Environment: real
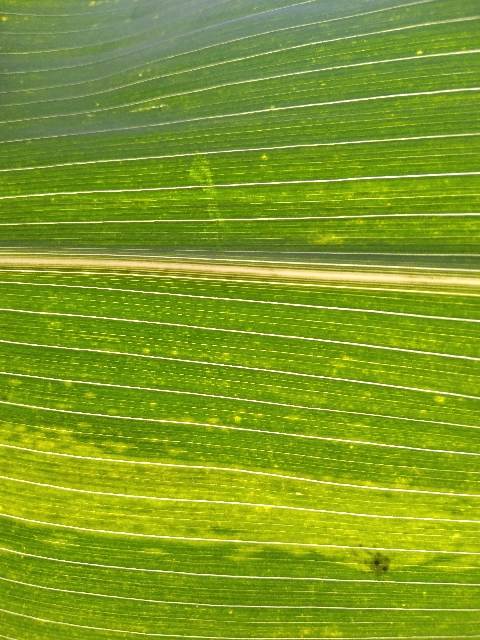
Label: lethal_necrosis